Tereske

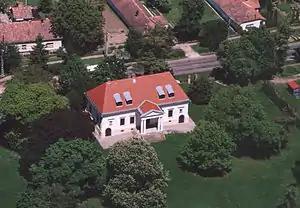
Aerial view from Tereske

The name is of Slavic origin - "Trška", see also e.g. Trška Gora ("a vineyard hill") in Slovenia. 1205-1235 "Abbas de losco Triskay (Triskai) mosanerio". The village was known in the past also as "Slovak Trška" ("Totriske", "Touttriske", "Tot Tereske", "Tottreske").